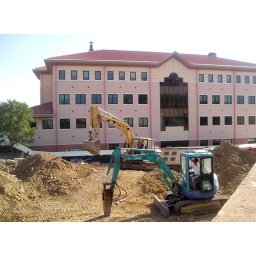
My classroom now in this building